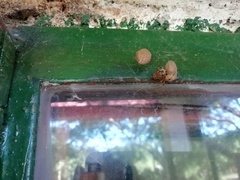
Species: Parasteatoda_tepidariorum